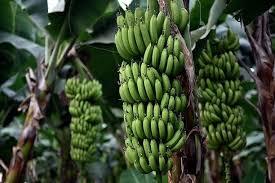
Huki tunaona ya kwamba kuna mandizi ambazo ziko kwa shamba,hii ndizi bado haijaiva au bado haijatosha kukulwa hii ndizi pia inaweza kulwa kwa kupika na pia itatupa afya njema.